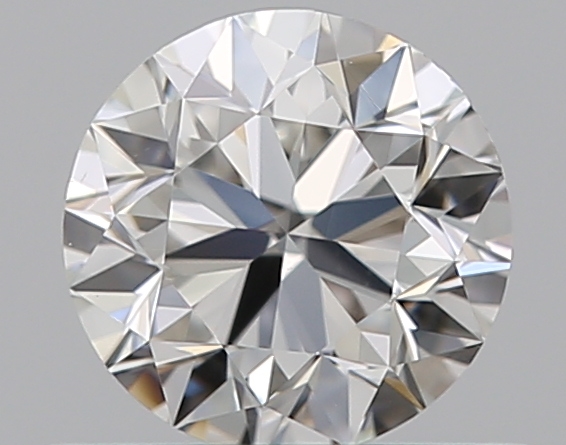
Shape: round
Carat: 0.5
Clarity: VS1
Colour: F
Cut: VG
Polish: EX
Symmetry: VG
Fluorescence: N
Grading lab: GIA
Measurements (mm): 4.94 x 4.99 x 3.18